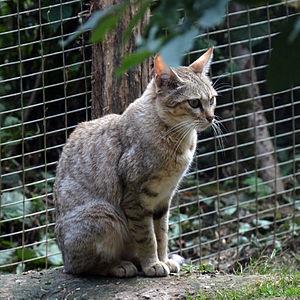
Chat de Gordoni (Felis silvestris gordoni) au Parc des Félins (Lumigny-Nesles-Ormeaux, 77, France).